Australia–China relations

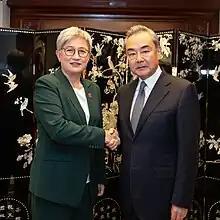
Foreign ministers Penny Wong and Wang Yi, of Australia and China respectively, meet in 2023.

The Australian ambassador to the UN was among the 22 nations that signed a letter condemning China's arbitrary detention and mistreatment of the Uyghurs and other minority groups, urging the Chinese government to close the Xinjiang internment camps, in July 2019.